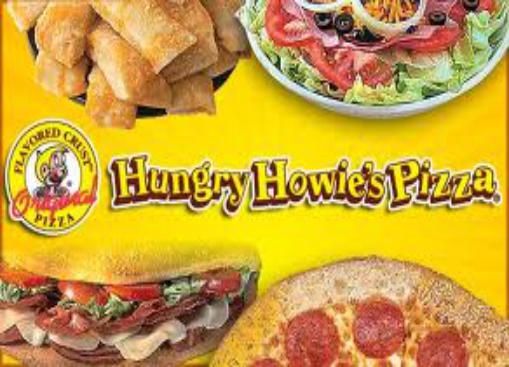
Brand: Hungry Howie's Pizza
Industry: Food